Joseph Smith Papyri

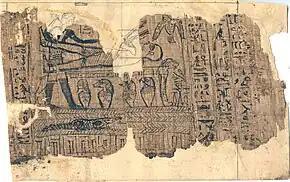
A portion of the Joseph Smith Papyri

The Joseph Smith Papyri (JSP) are Egyptian funerary papyrus fragments from ancient Thebes dated between 300 and 100 BC which, along with four mummies, were once owned by Joseph Smith, the founder of the Latter Day Saint movement. Smith purchased the mummies and papyrus documents from a traveling exhibitor in Kirtland, Ohio, in 1835. Smith said that the papyrus contained the records of the ancient patriarchs Abraham and Joseph.